The Negotiator

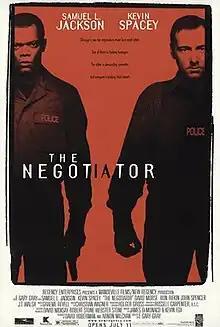
Theatrical release poster

The Negotiator is a 1998 American action film directed by F. Gary Gray. It stars Samuel L. Jackson and Kevin Spacey as Chicago Police Department lieutenants who are expert hostage negotiators. The film was released in the United States on July 29, 1998, receiving generally positive reviews from critics and grossing $88 million worldwide. The film is considered by many to be one of Jackson's most underrated films and one of F. Gary Gray's best films.